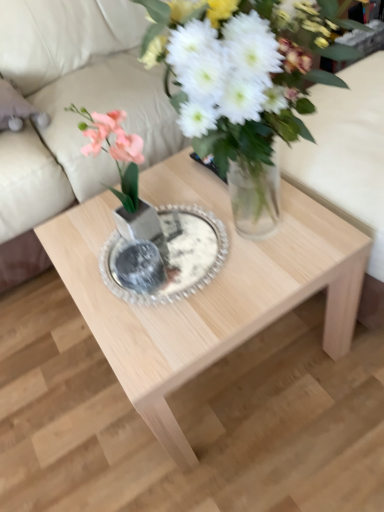
Question: Locate a point on the clear glass plate at center. Your answer should be formatted as a tuple, i.e. [(x, y)], where the tuple contains the x and y coordinates of a point satisfying the conditions above. The coordinates should be between 0 and 1, indicating the normalized pixel location of the point.
Answer: [(0.432, 0.502)]